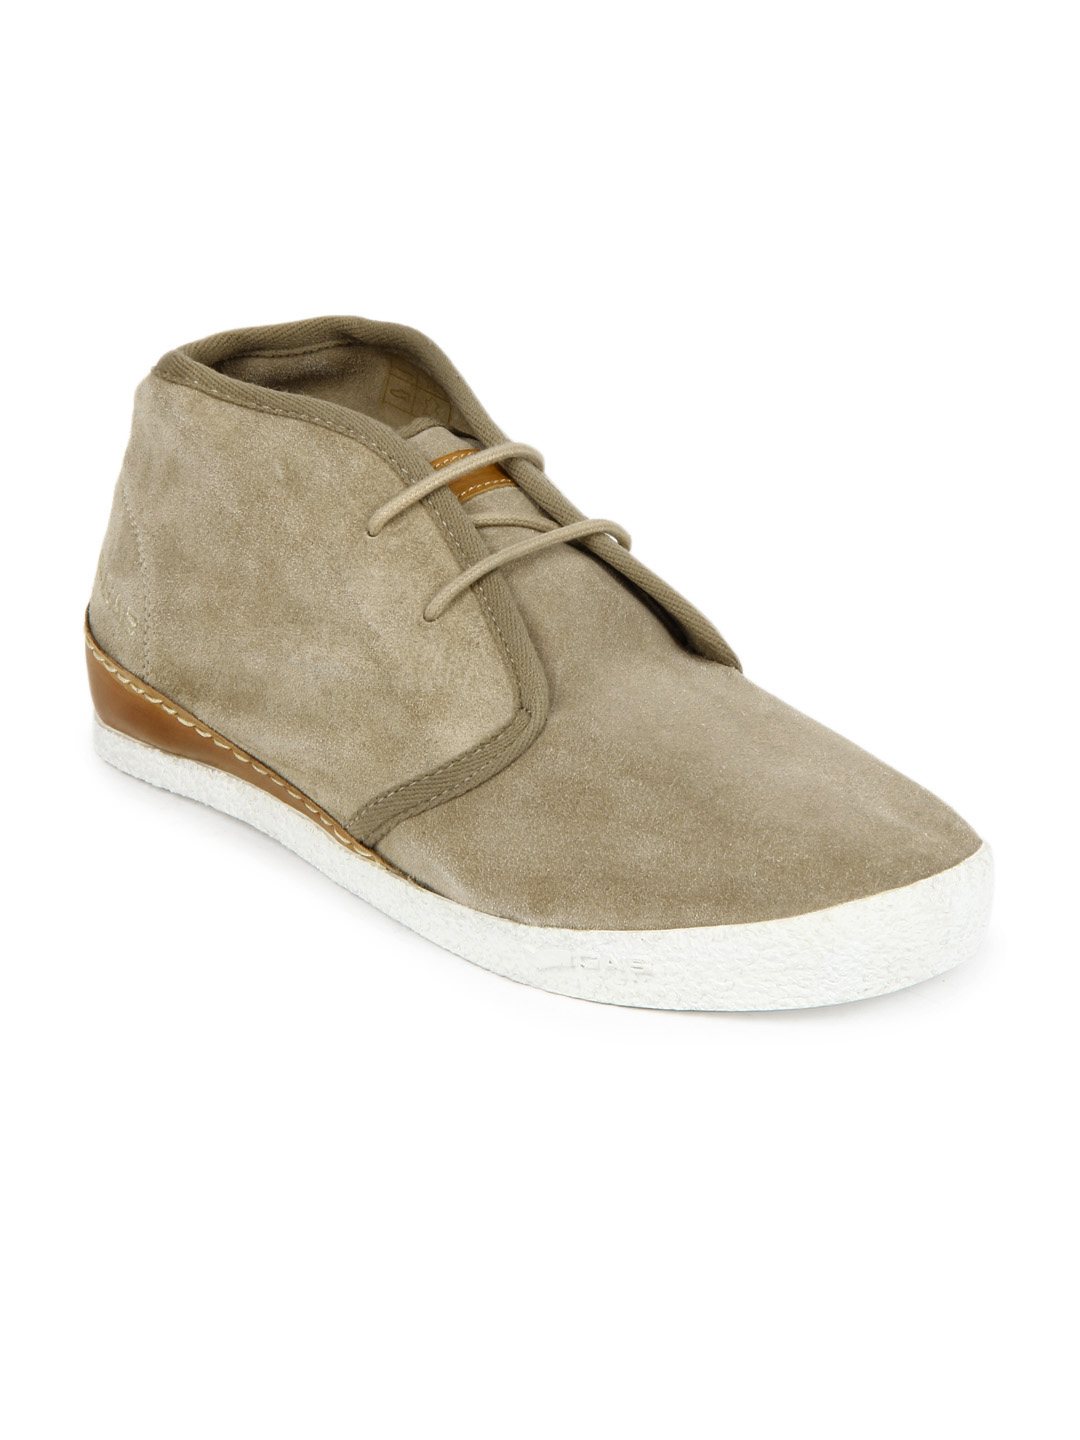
GAS Men Brown Brixton Casual Shoes
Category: Footwear / Shoes / Casual Shoes
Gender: Men
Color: Brown
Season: Spring 2013
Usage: Casual